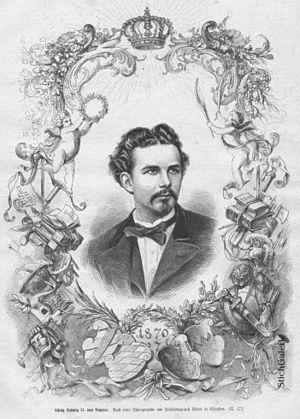
La Kaiserbrief est une lettre rédigée par Otto von Bismarck, portée par le comte Holnstein au roi de Bavière Louis II pour qu'il la recopie et la signe. Elle était destinée à reconnaître Guillaume Iᵉʳ de Prusse comme empereur allemand.